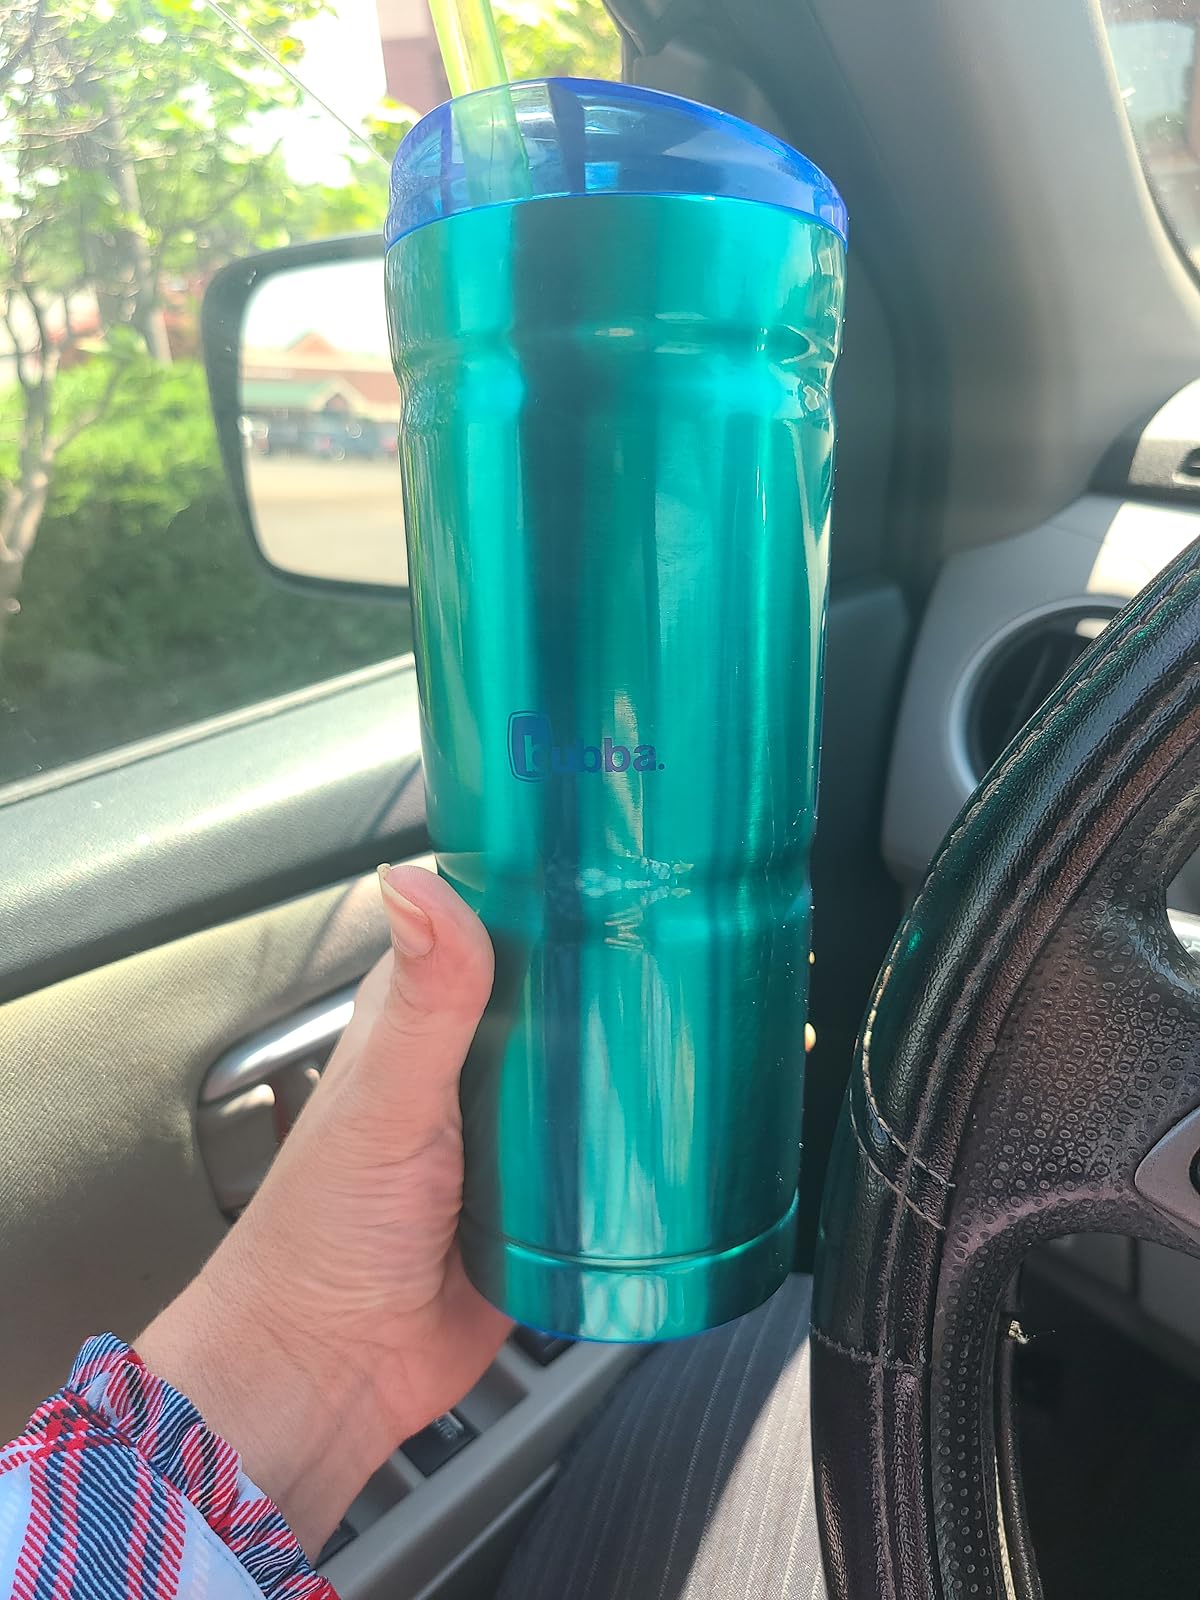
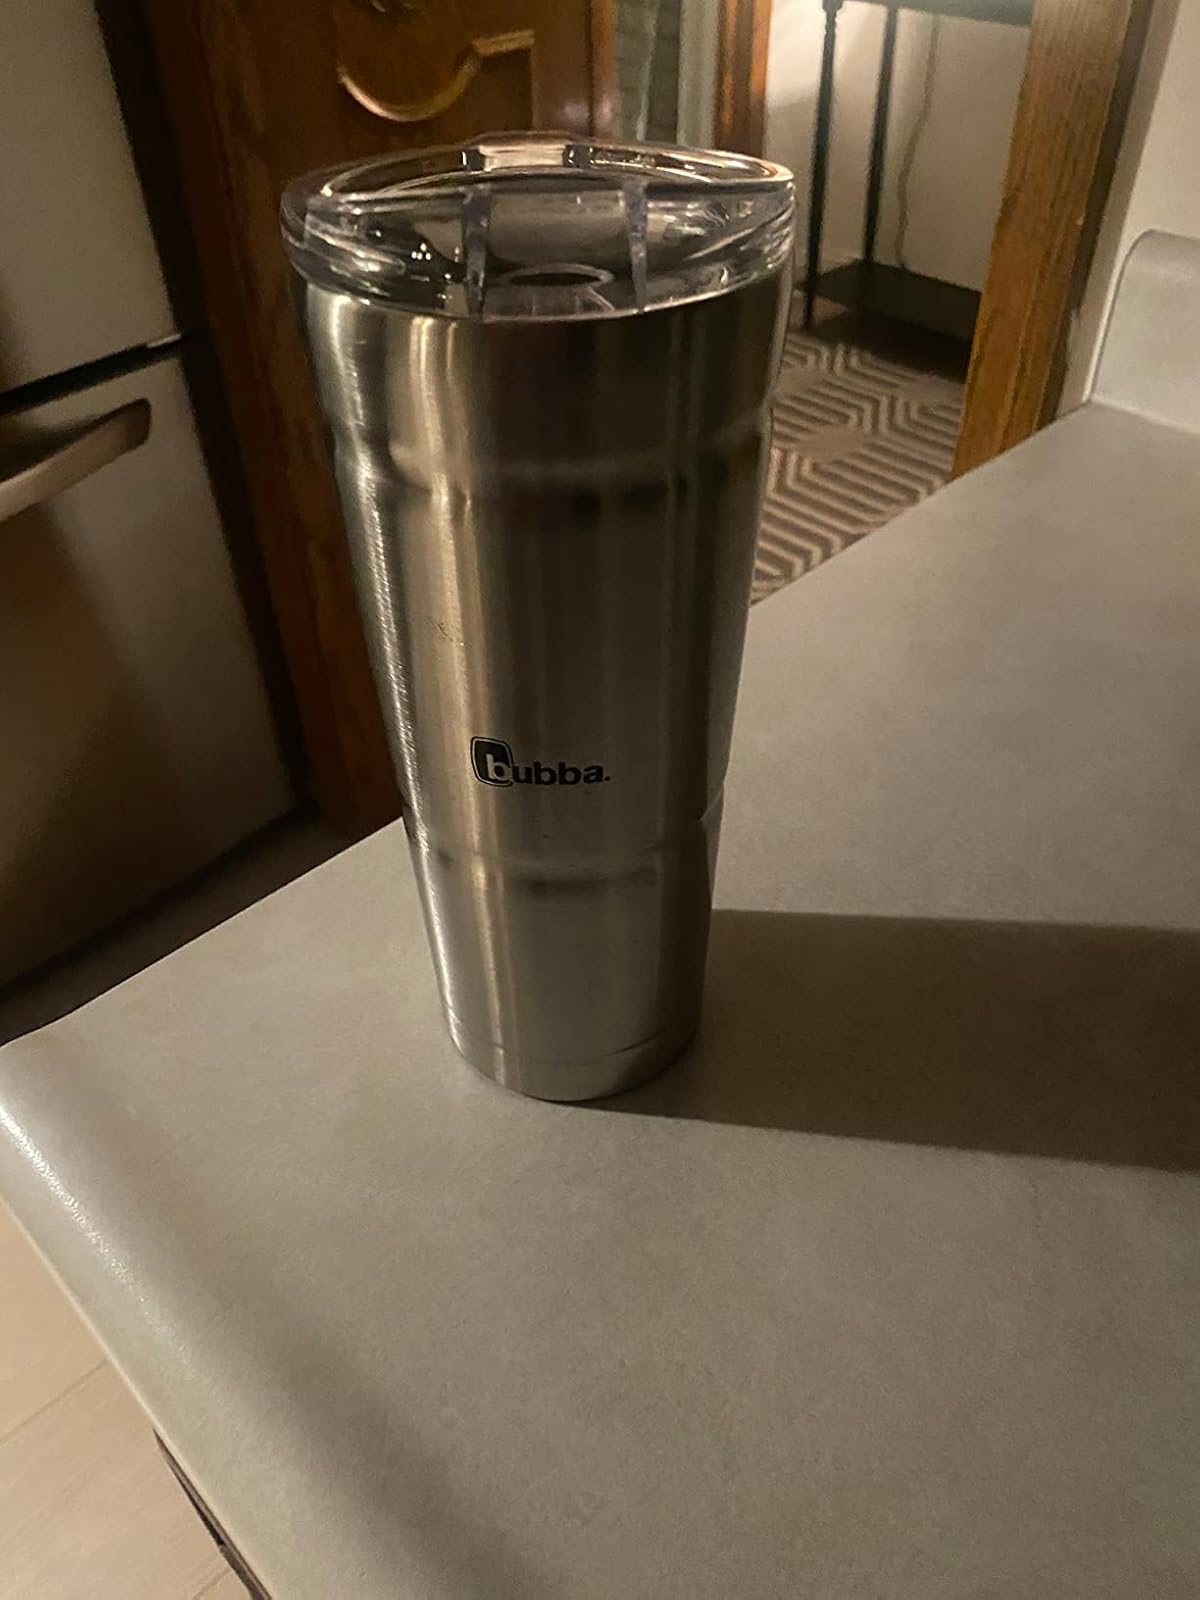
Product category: items_tea
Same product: no